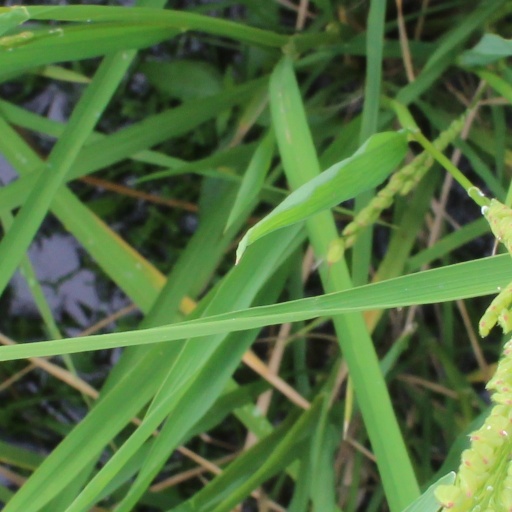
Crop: rice